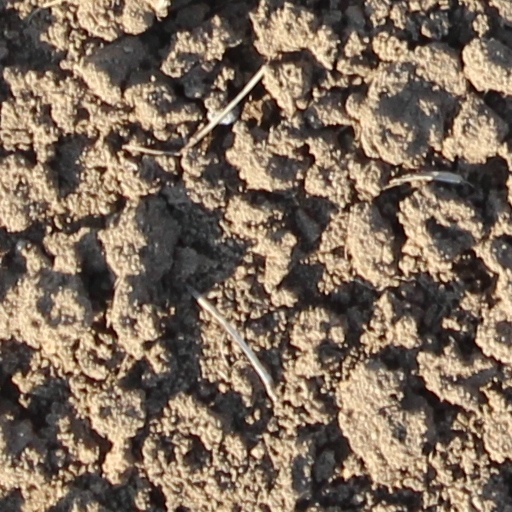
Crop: wheat